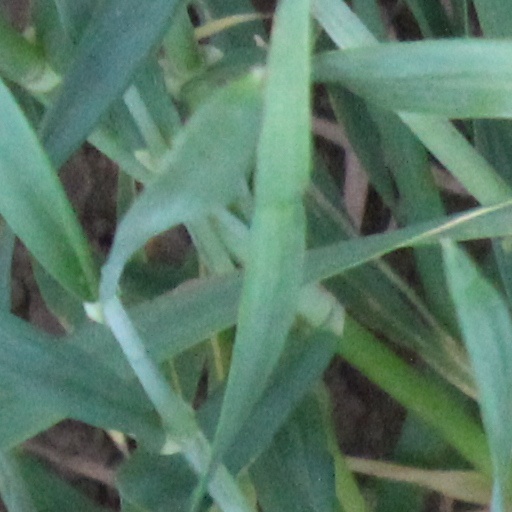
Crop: wheat